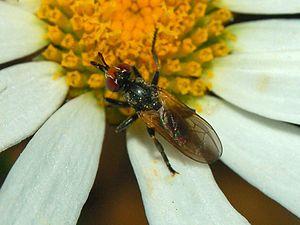
Thecophora atra, le Thécophore atre, est une espèce d'insectes diptères de la famille des Conopidae. Elle est l'espèce-type du genre Thecophora. T. atra est une espèce paléarctique dont la larve est endoparasite d'hyménoptères, spécifiquement les Apidae Halictus et Lasioglossum.